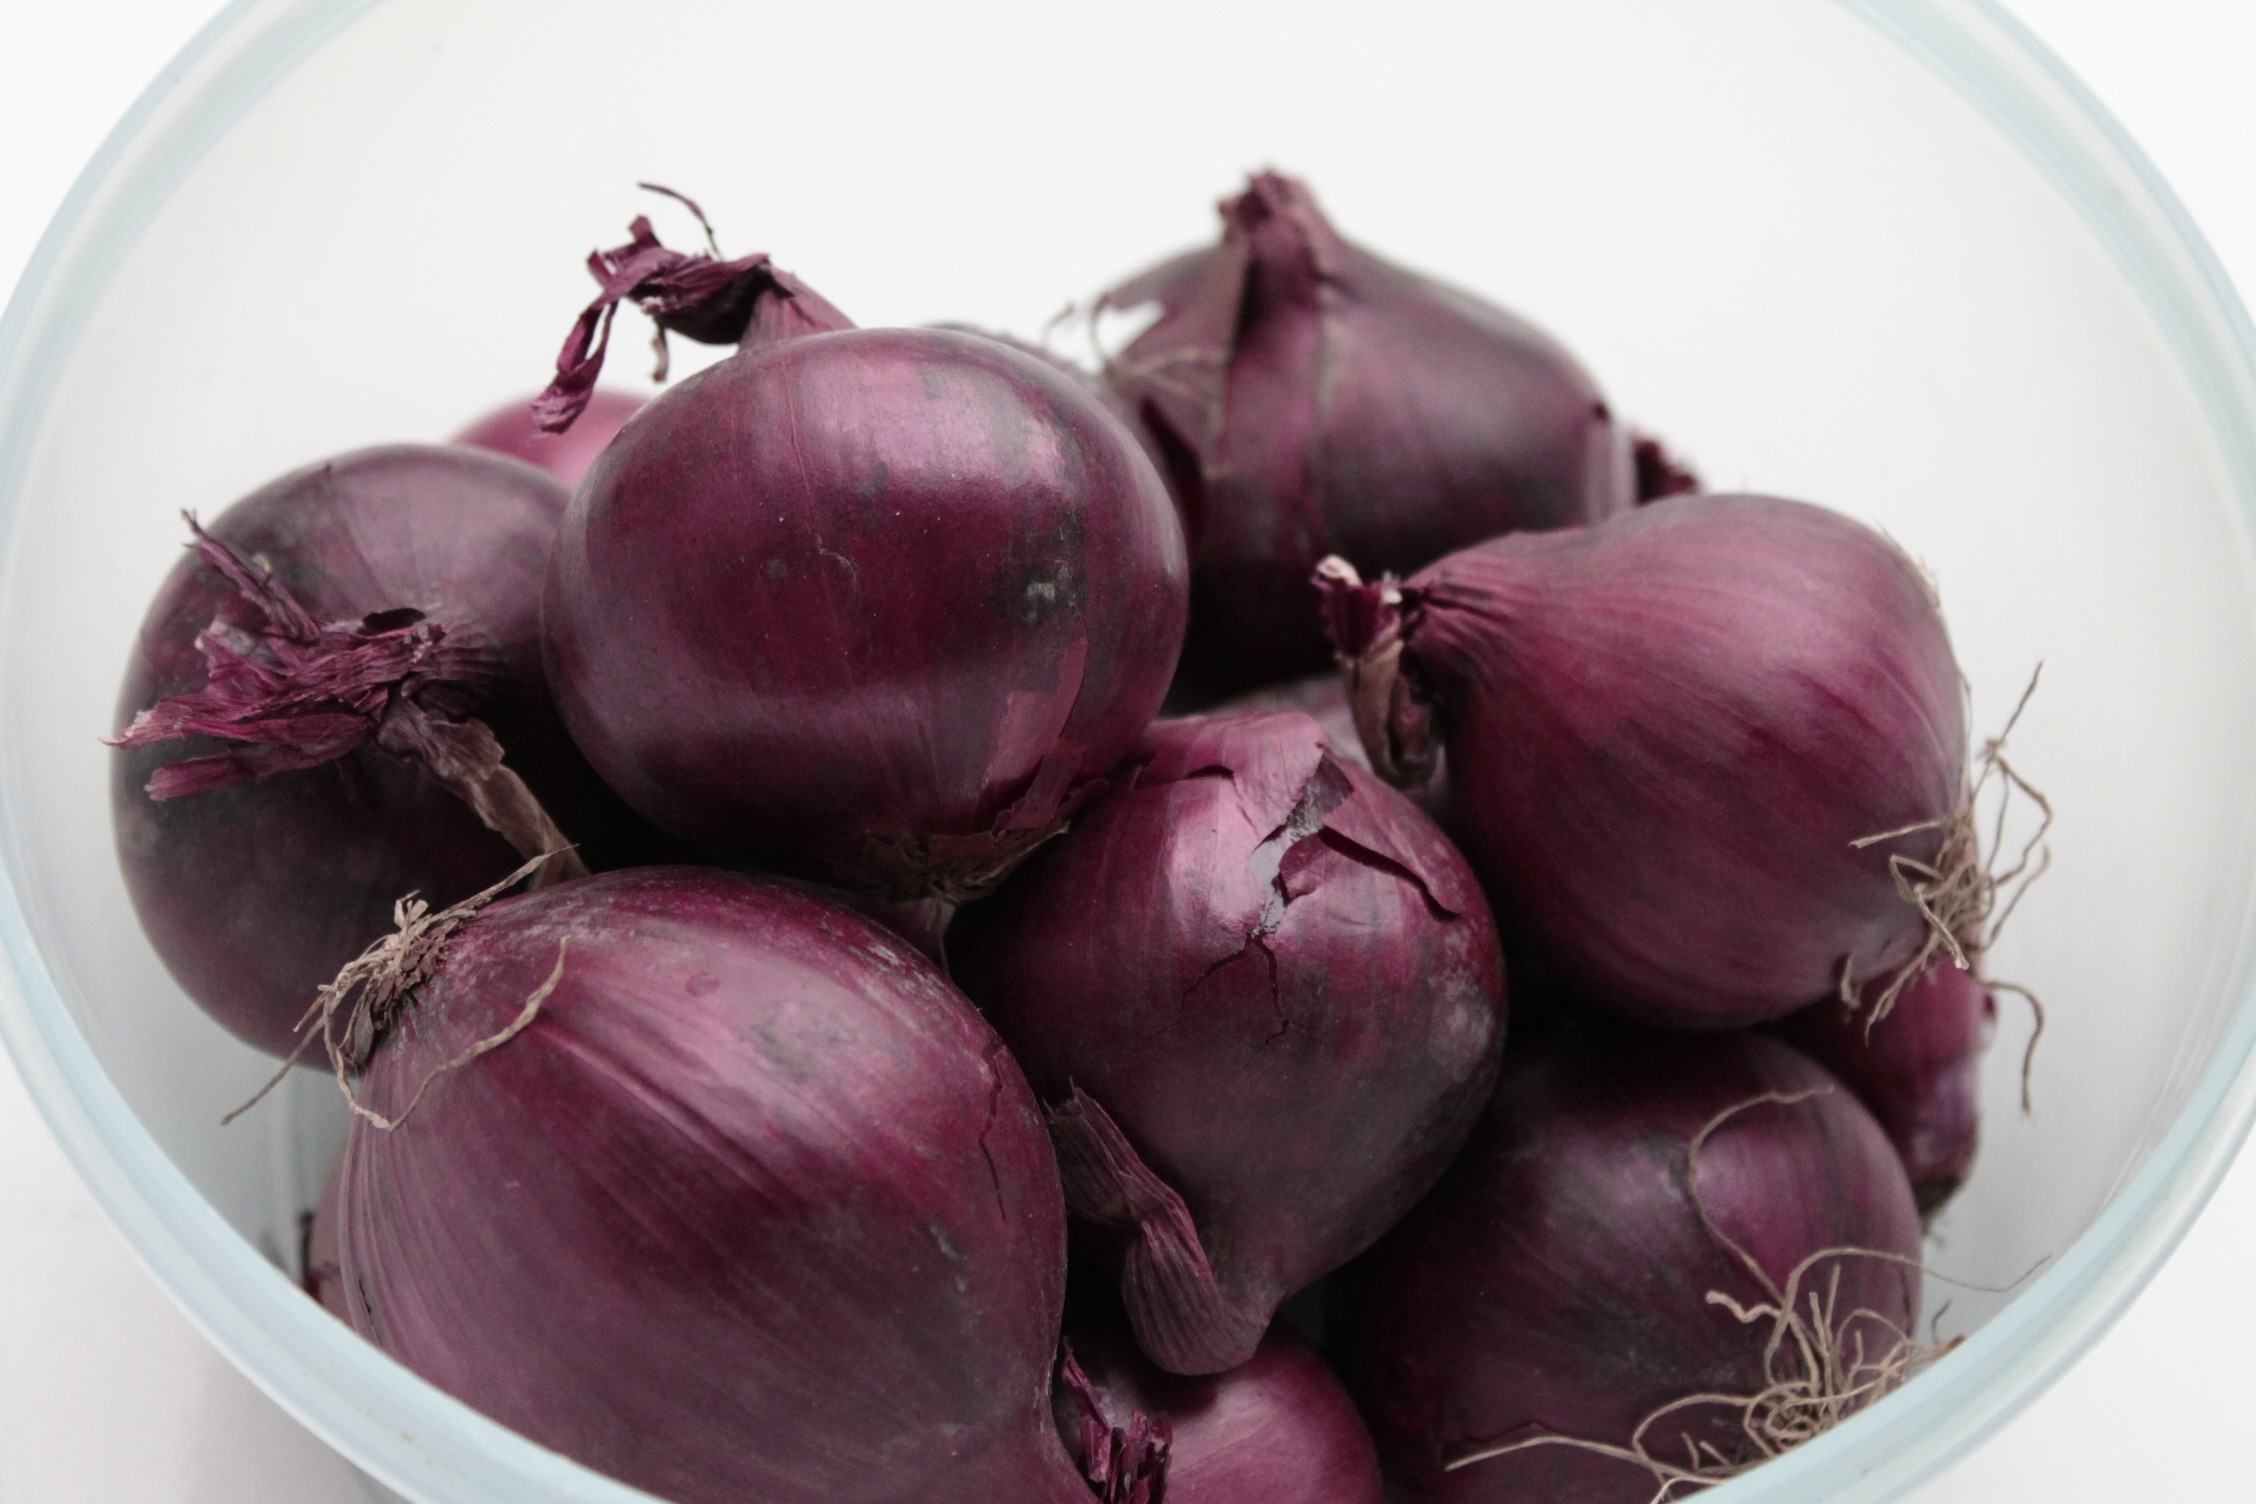
plant, food, red, produce, vegetable, onion, antioxidants, flowering plant, shallot, red onion, land plant, onion genus